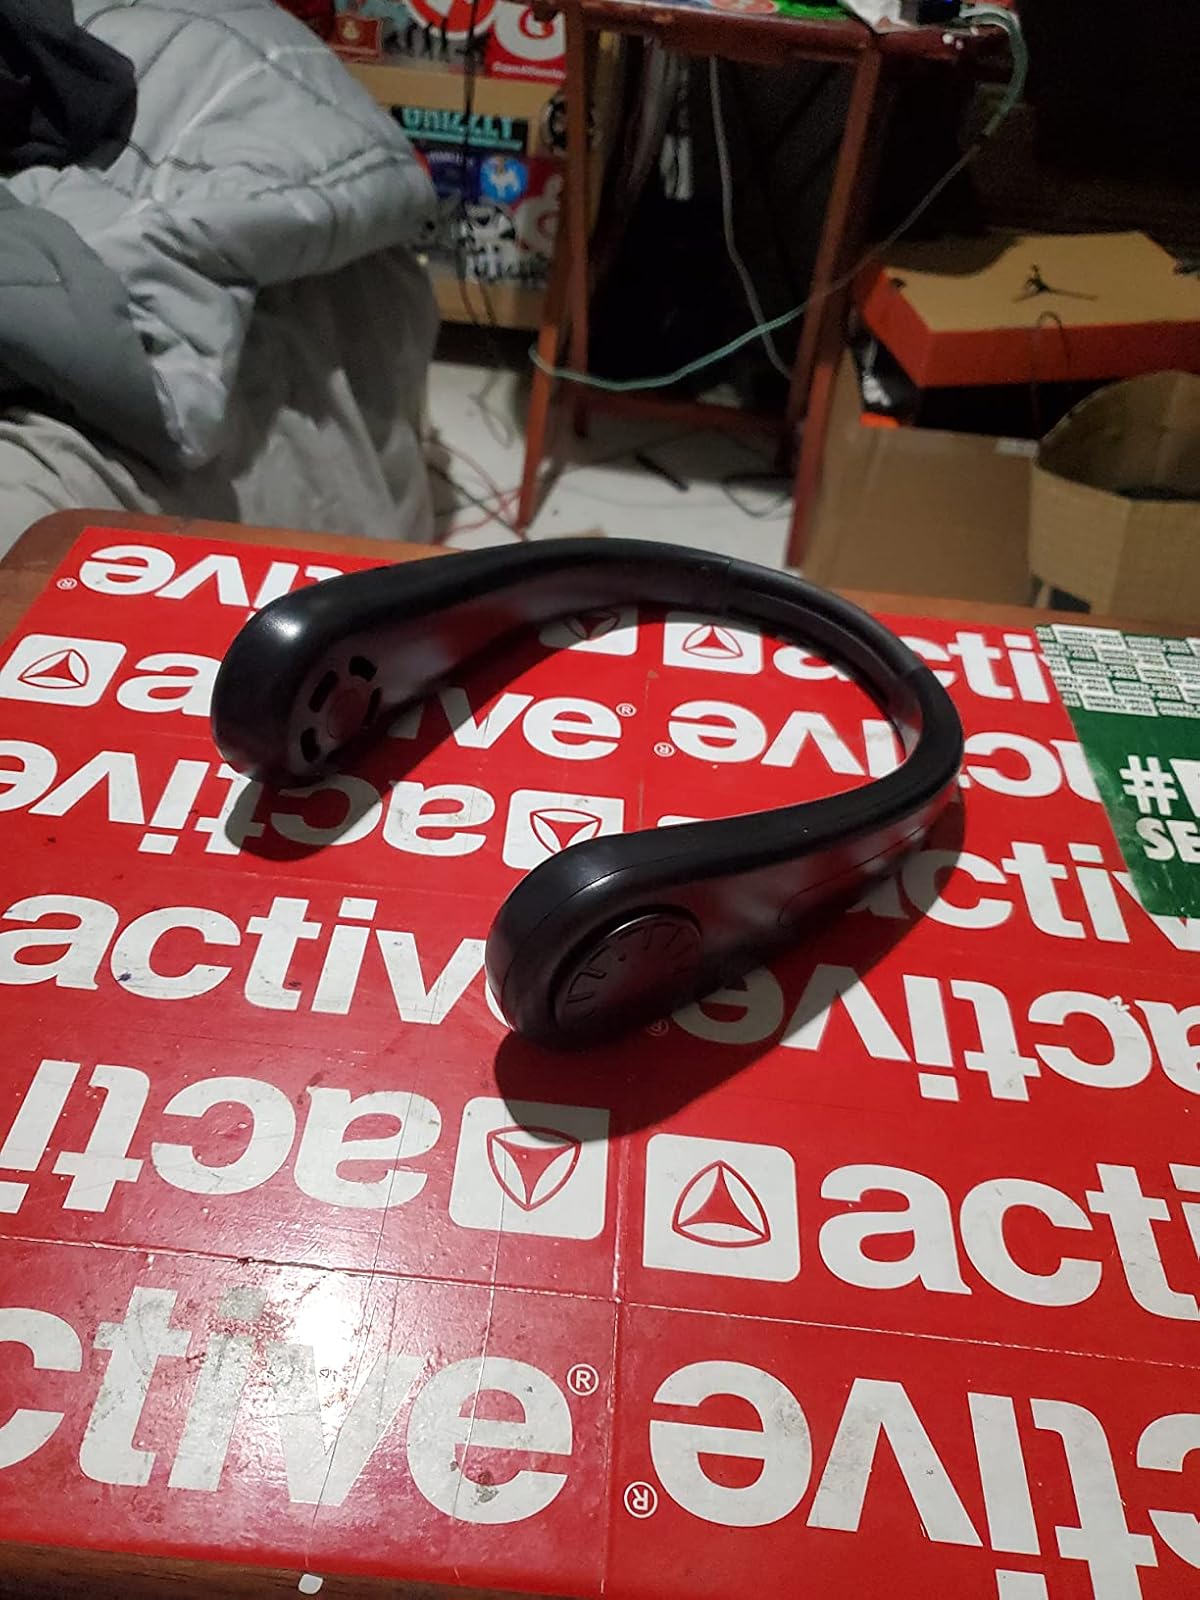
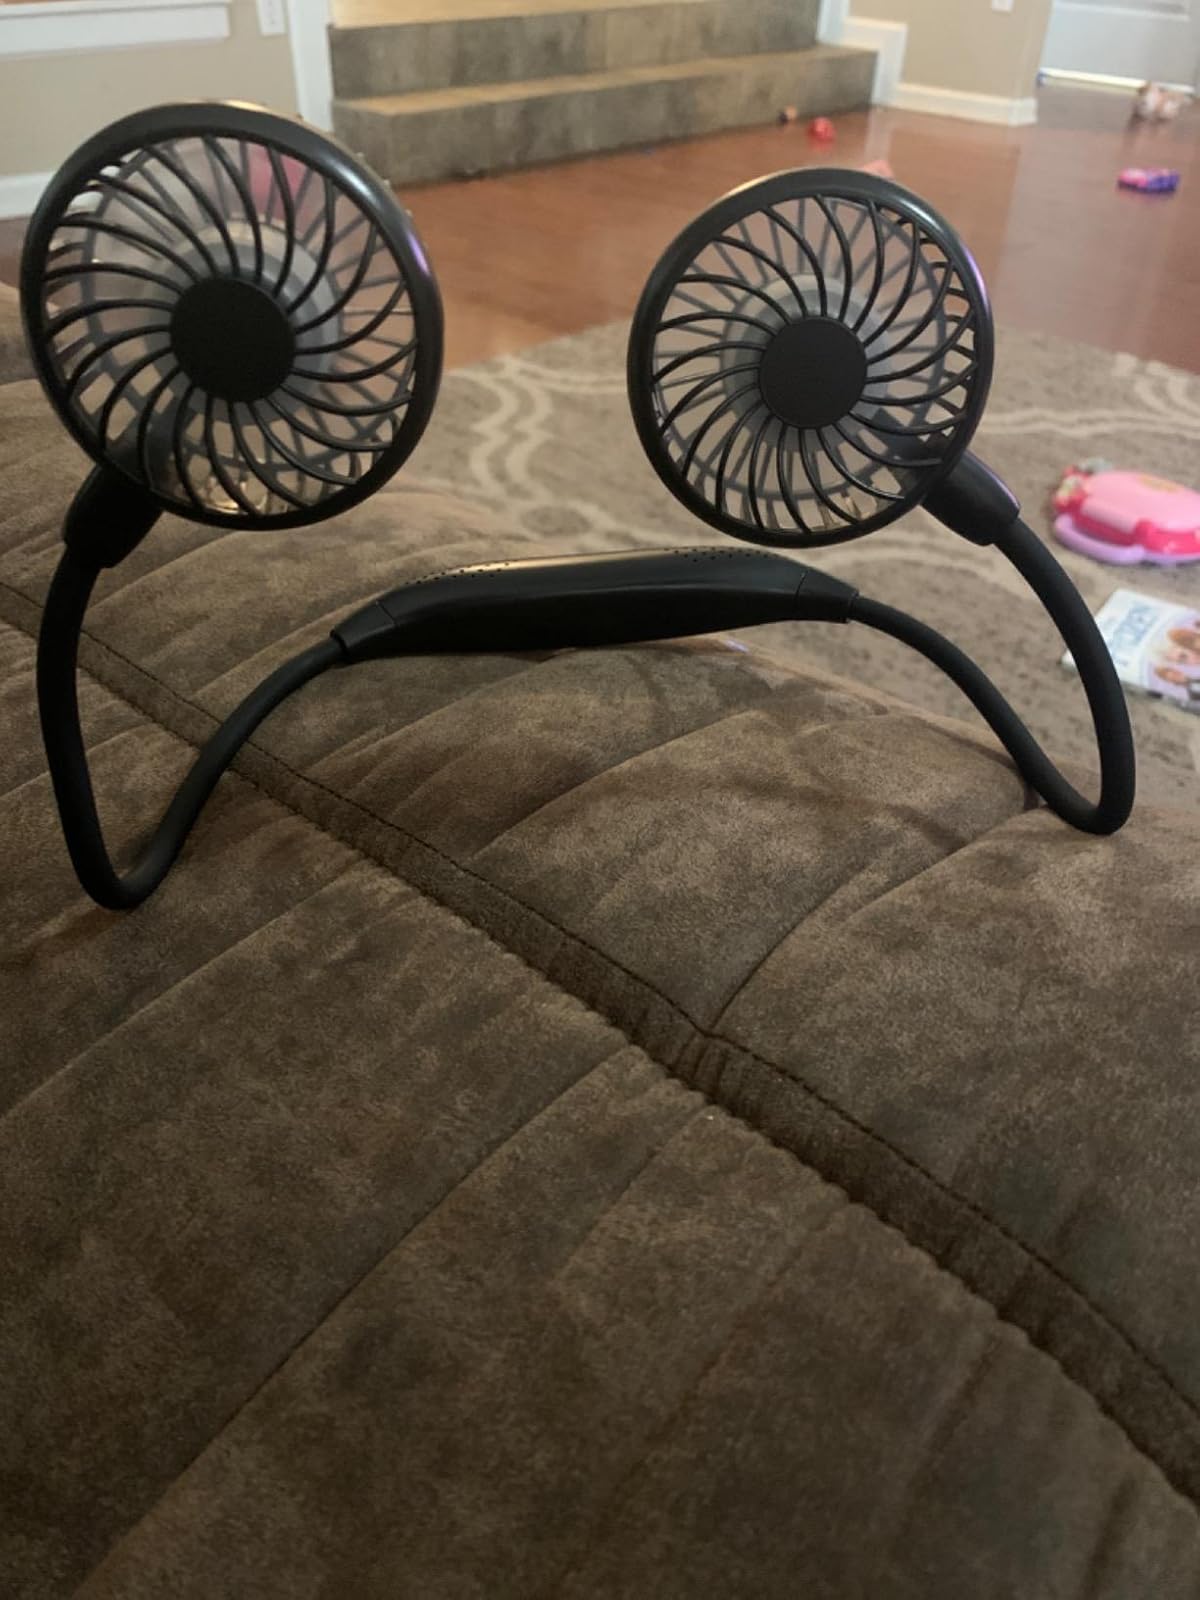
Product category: fan
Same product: no